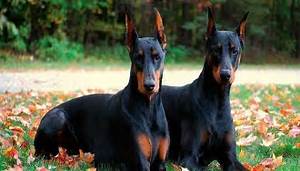
Label: dog